Lusail

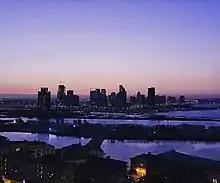
Skyline of Lusail's Fox Hills district

Boundaries of the city run from the Persian Gulf in the east, to the Al Khor Coastal Road in the west, and for roughly north of the Ritz Carlton Hotel in Doha. Not included in city boundaries is the district of Al Egla which hosts the Doha Golf Club.